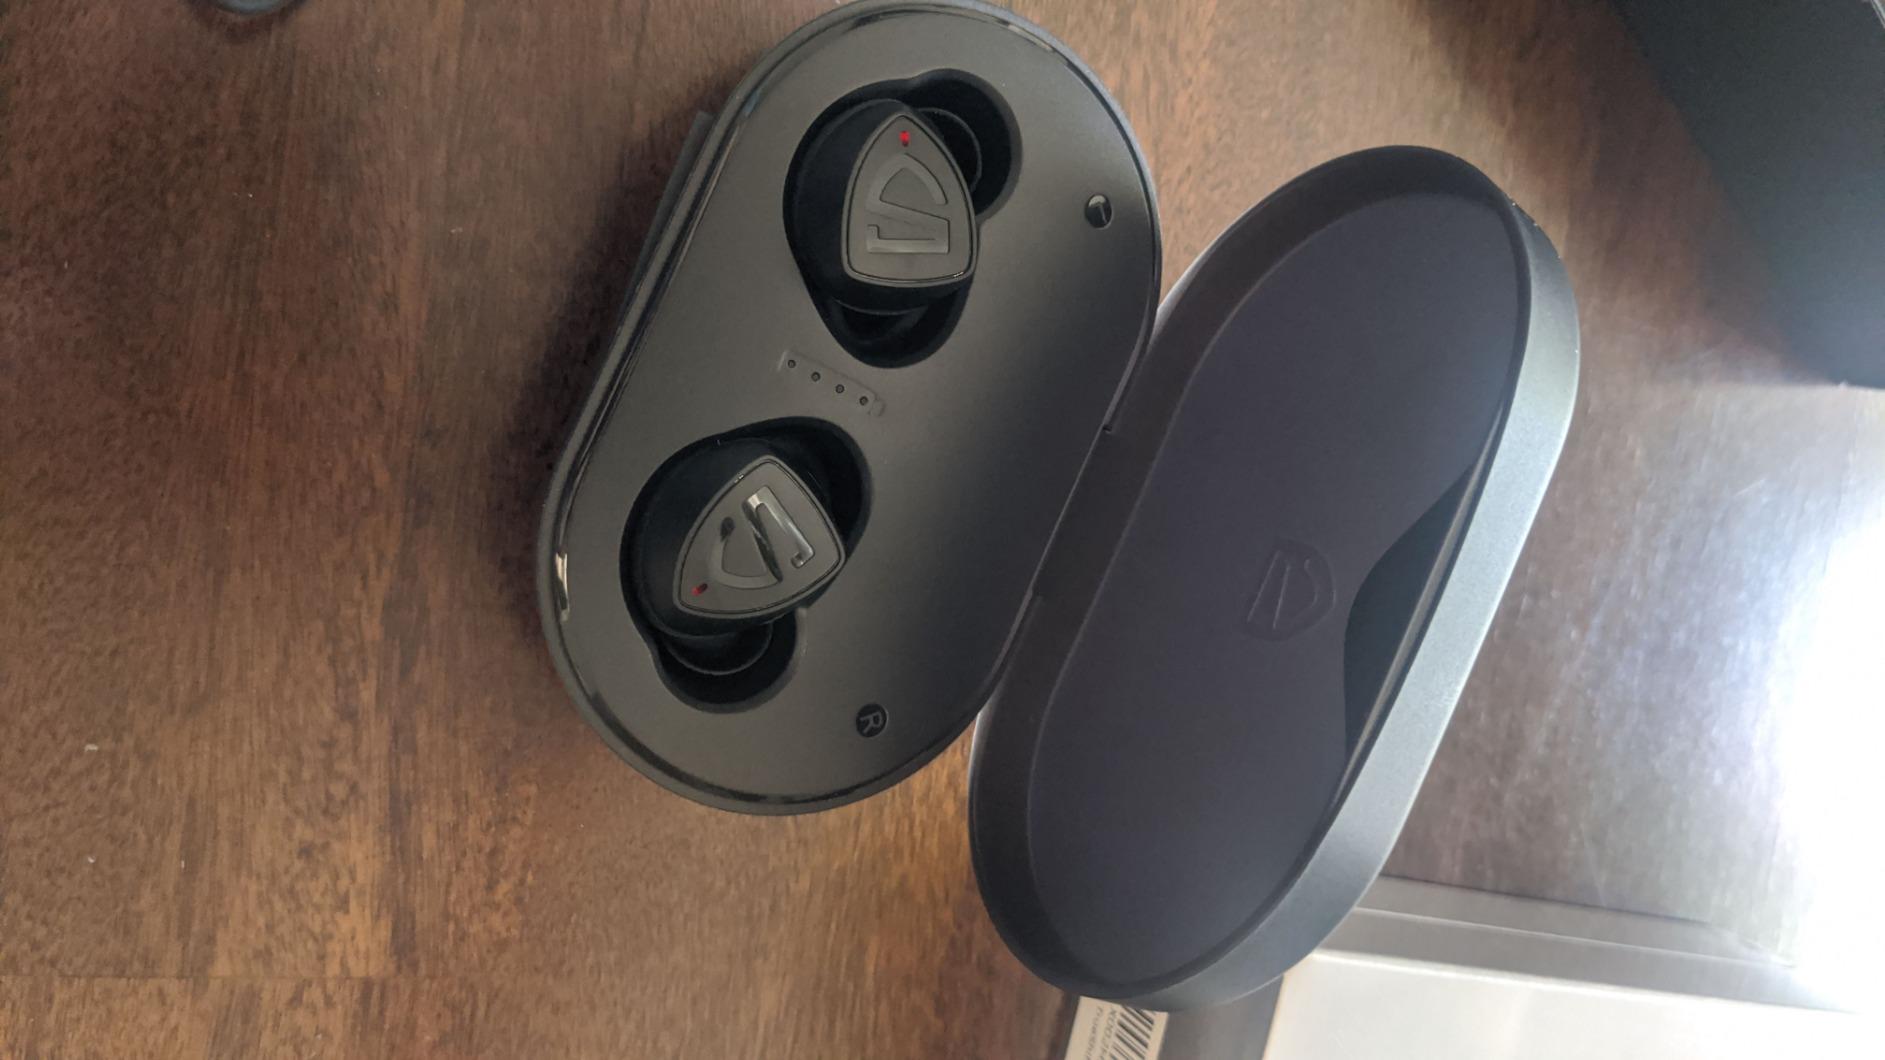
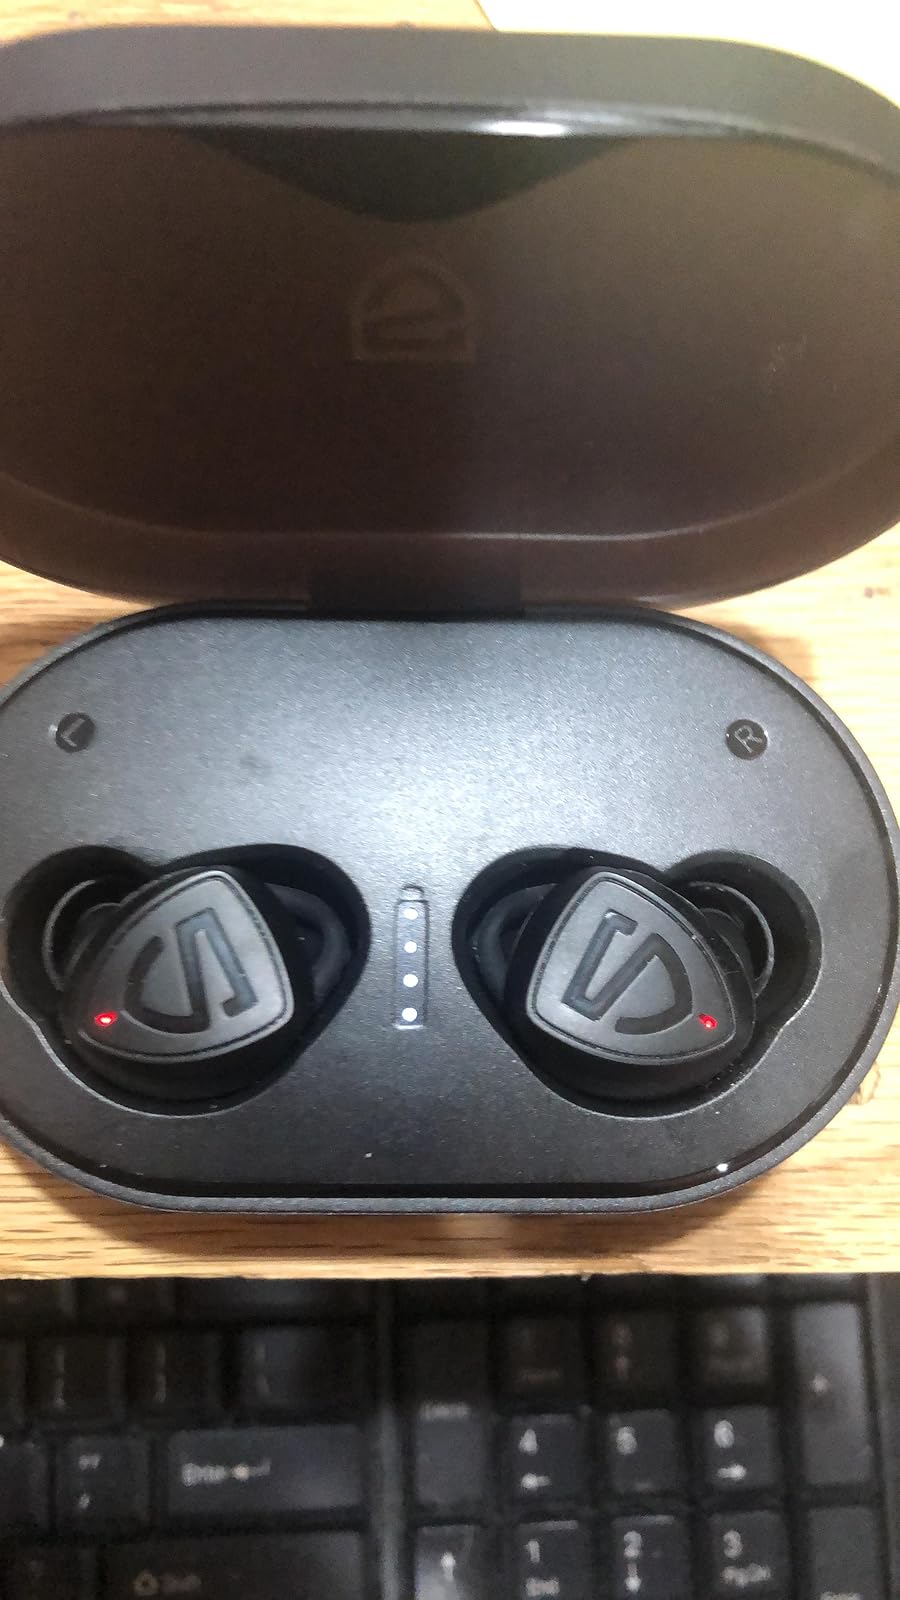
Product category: earbuds
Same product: yes